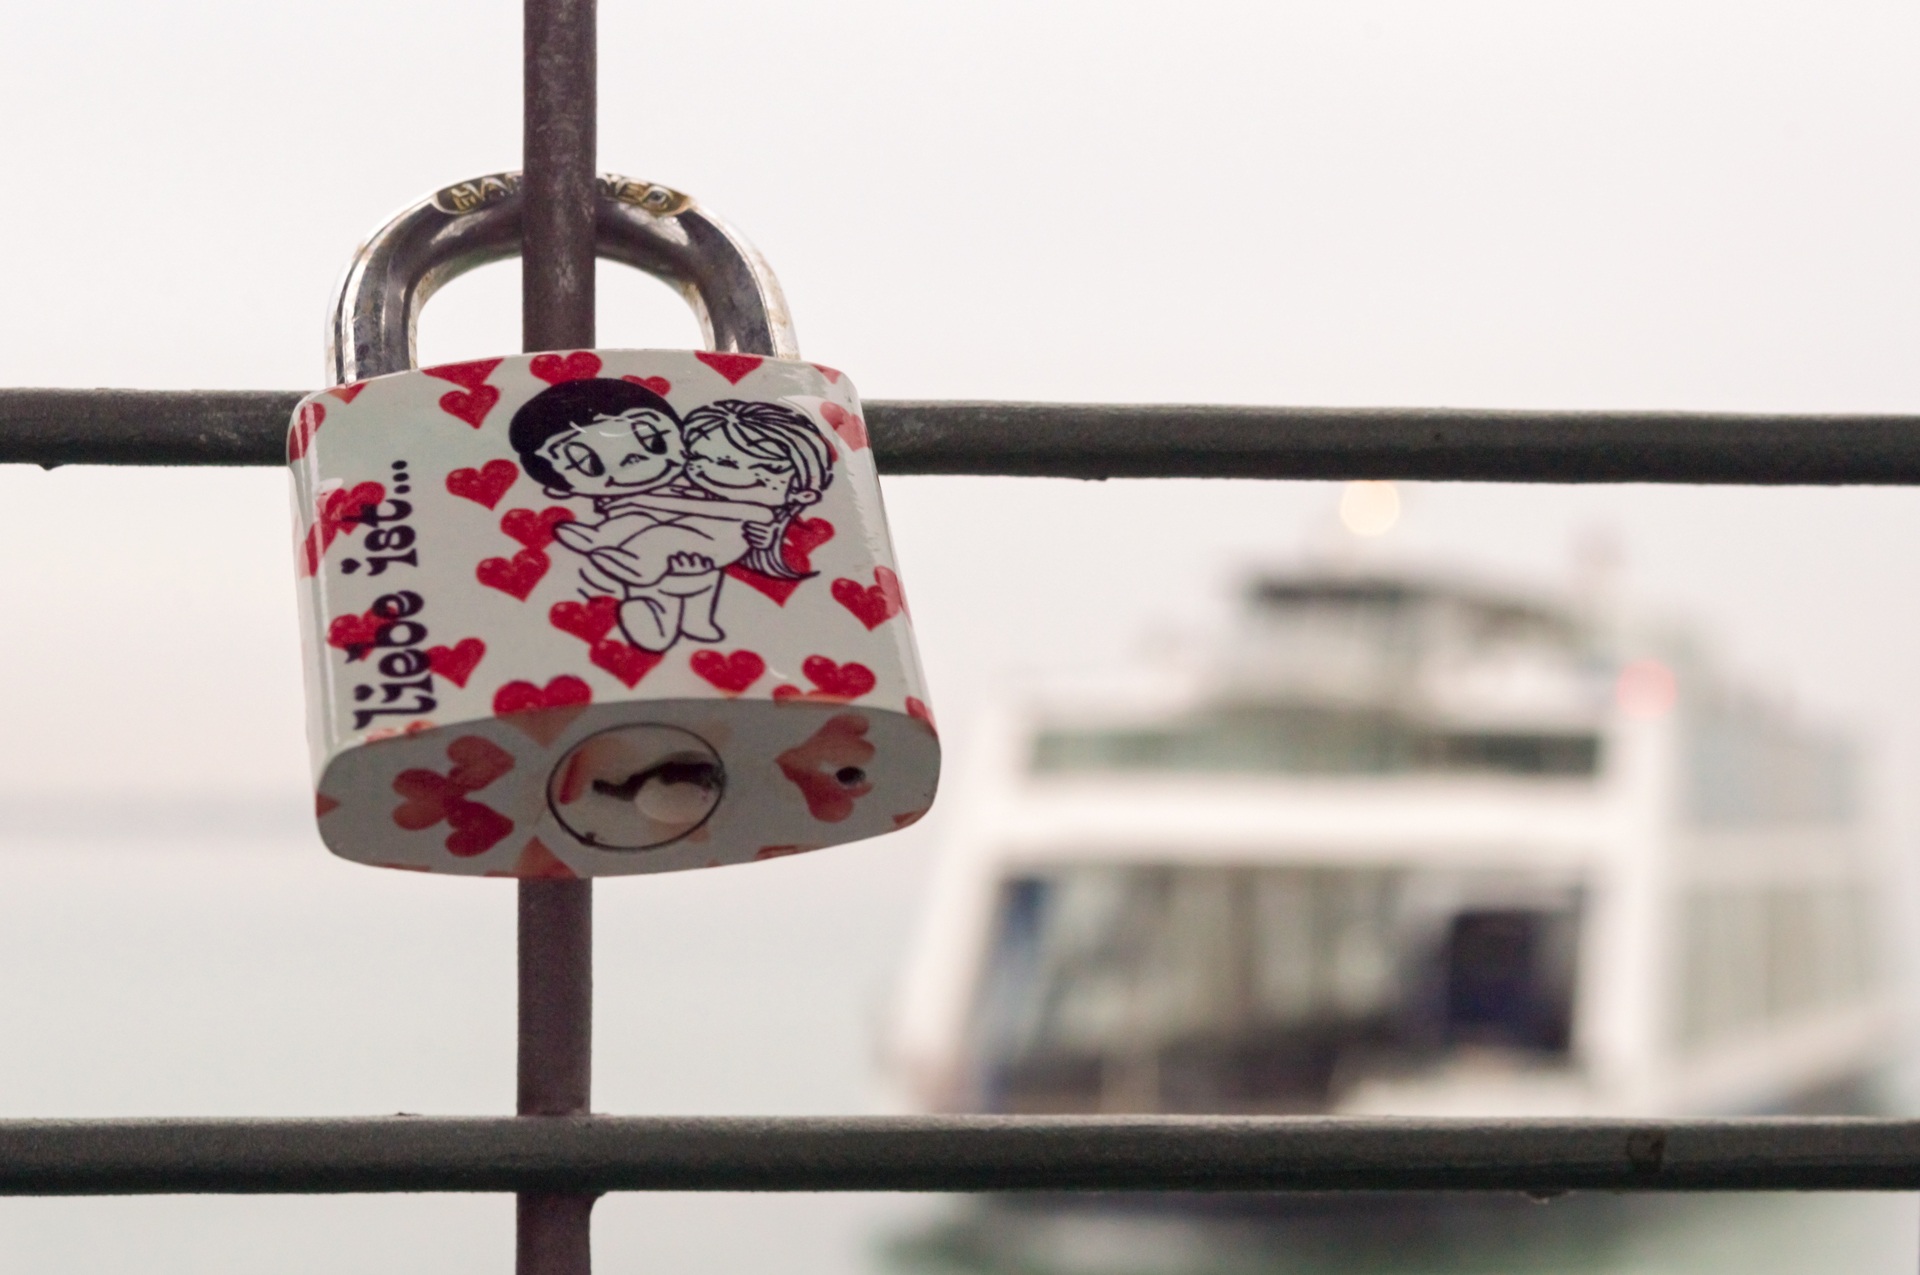
love, symbol, bag, castle, lighting, handbag, padlock, product, ferry, art, design, glasses, grid, lake constance, valentine's day, love symbol, friedrichshafen, love castle, love locks, fashion accessory, moleturm